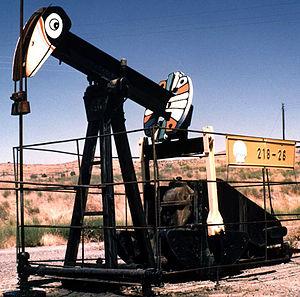
Chevalet de pompage aux Etats-Unis peint pour ressembler à un toucan.
L’essence est un liquide inflammable, issu de la distillation du pétrole, utilisé comme carburant dans les moteurs à combustion interne. C'est un carburant pour moteur à allumage commandé. C'est un mélange d’hydrocarbures, auxquels peuvent être ajoutés des additifs pour carburants.